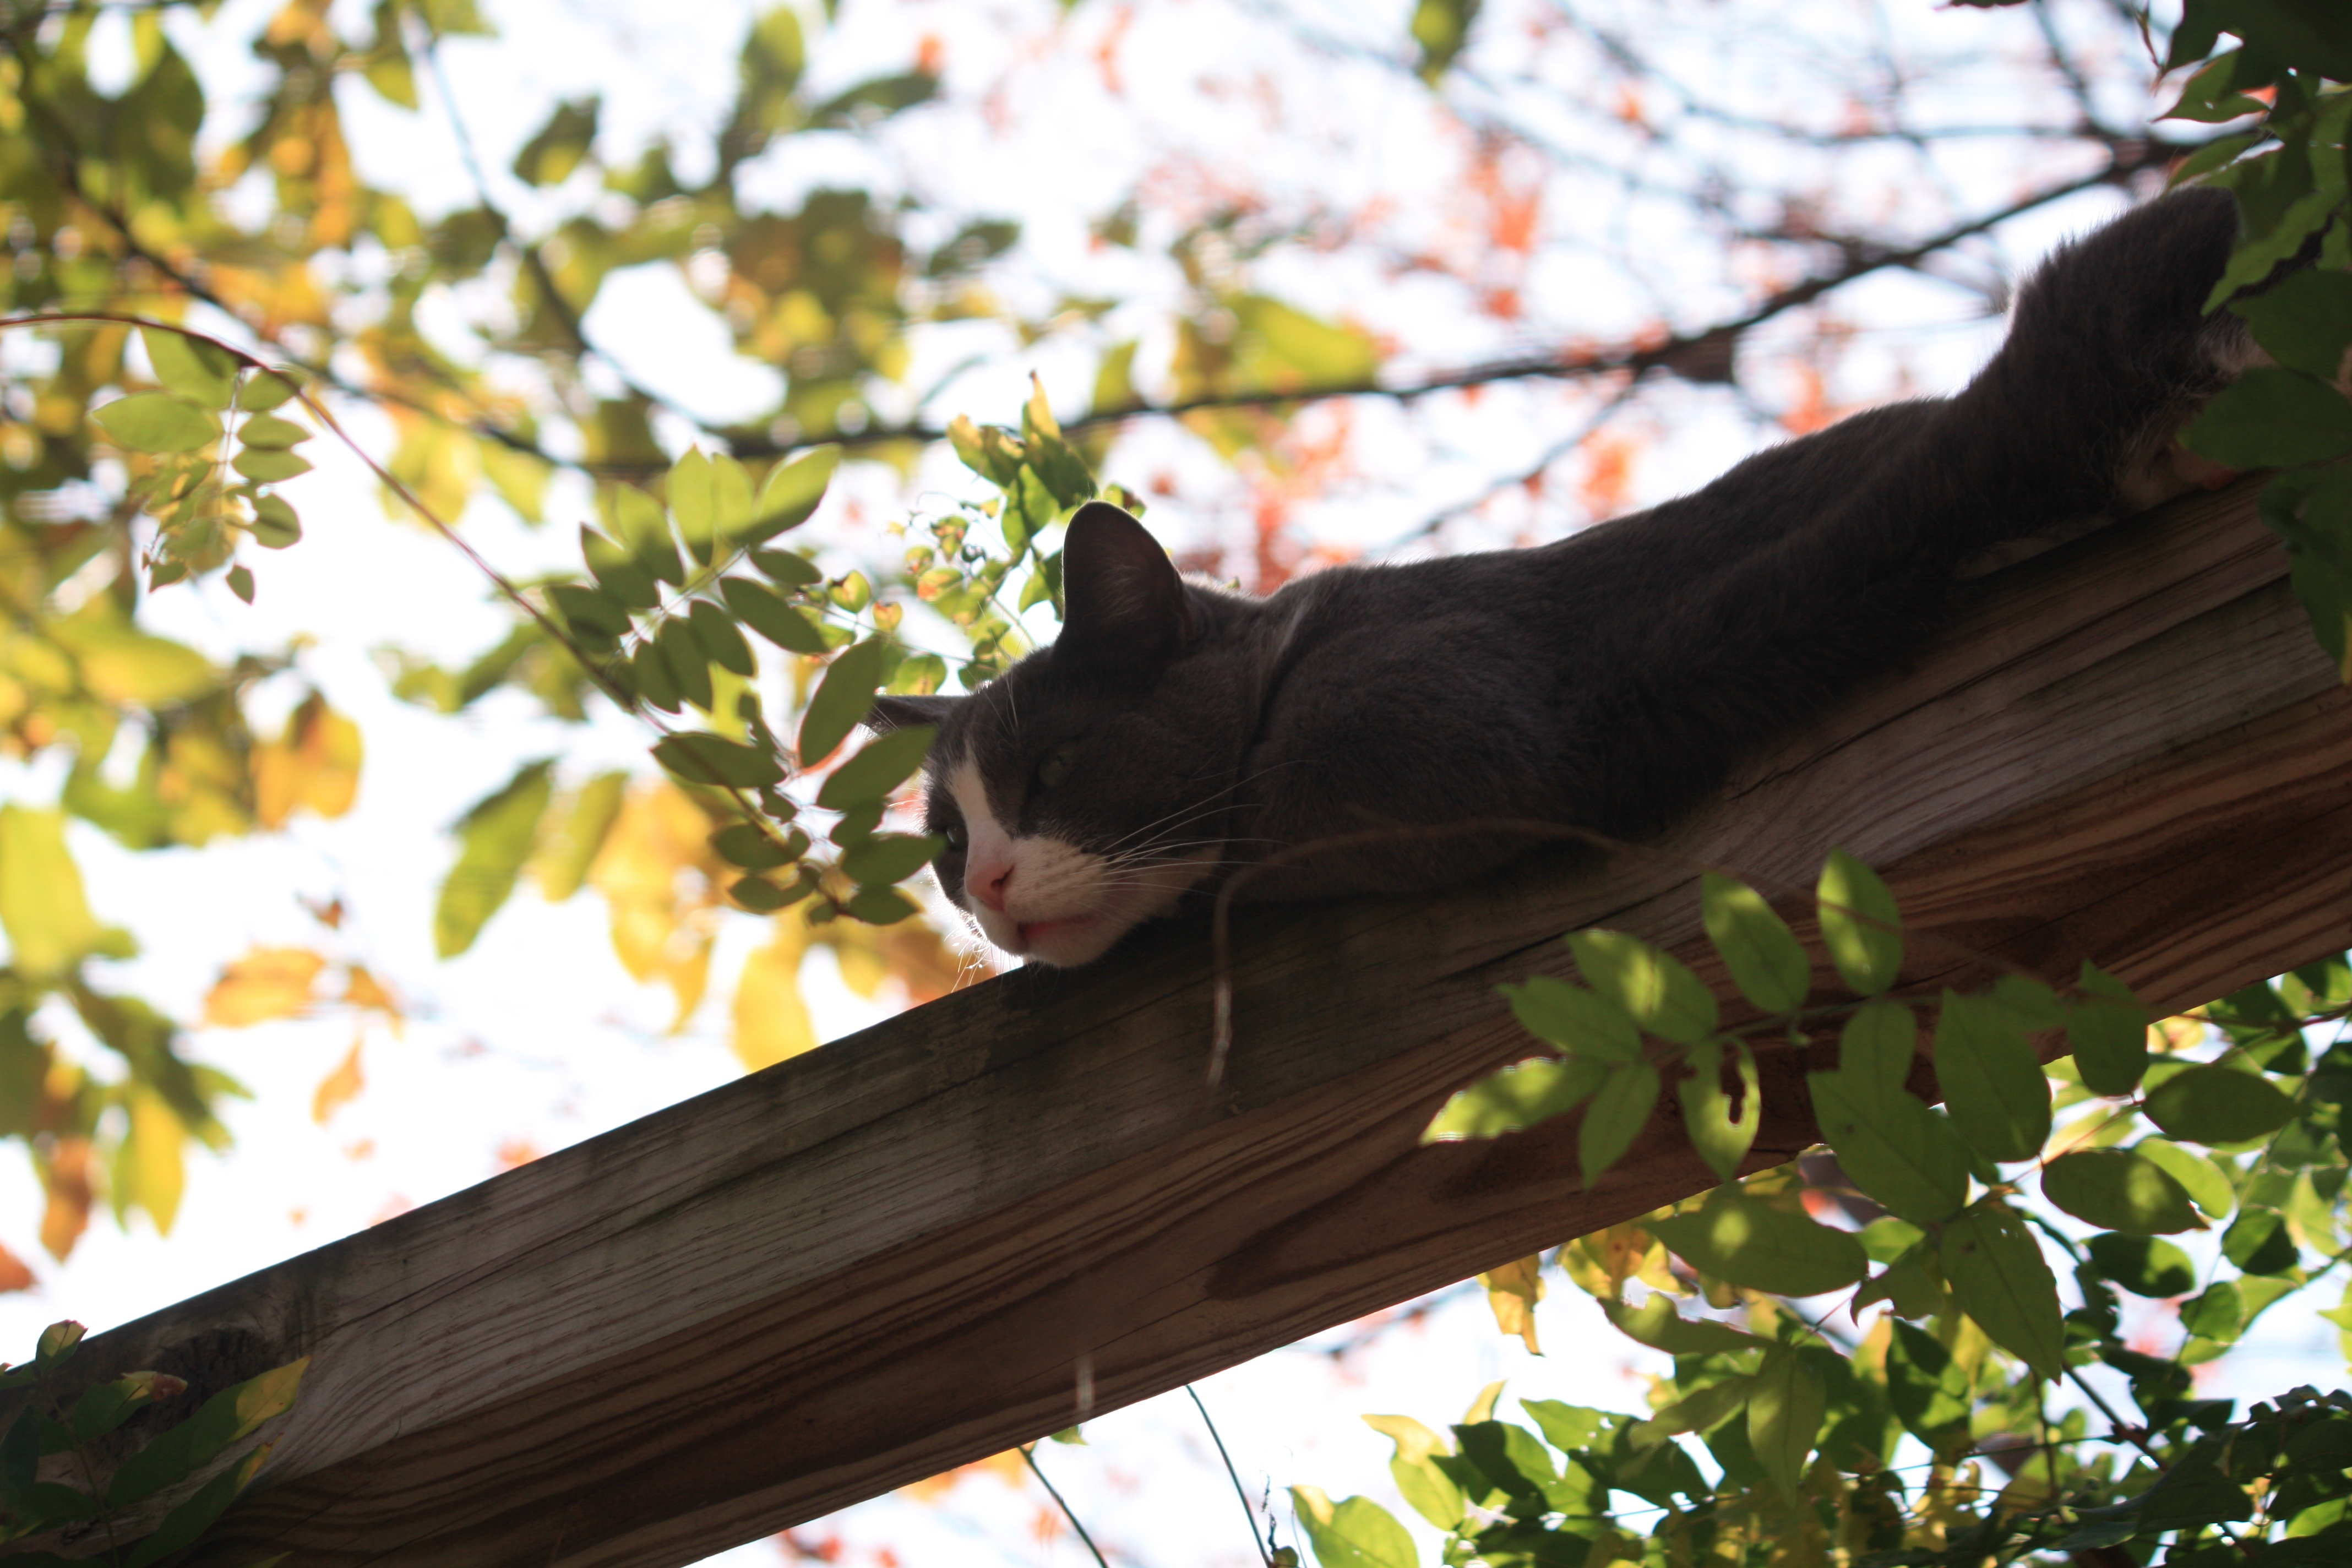
tree, branch, plant, leaf, flower, spring, green, cat, sleeping, autumn, botany, fauna, adorable, arboreal, no people, one animal, woody plant